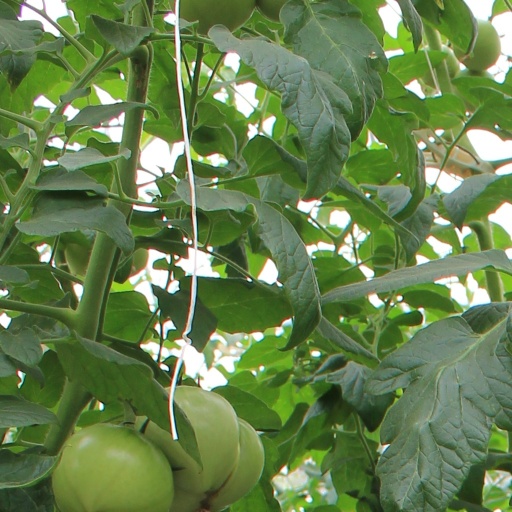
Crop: tomato